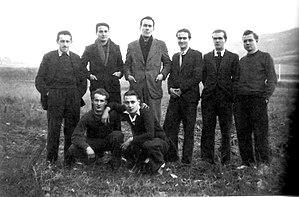
Maquisards dans la montagne de Lure en 1944
La montagne de Lure est une montagne des Préalpes de Haute-Provence, située dans le département des Alpes-de-Haute-Provence. Elle appartient à la même formation géologique que le plateau d'Albion, qu'elle jouxte, et le mont Ventoux. Cette chaîne s'allonge sur 42 kilomètres de long, culmine au signal de Lure et présente un relief très contrasté entre l'adret calcaire, coupé de combes et de vallons, et l'ubac marneux, où s'accumulent monts et ravins.